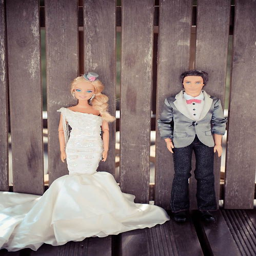
photography for brand and film character getting married .